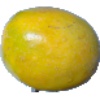
Label: Maracuja 1